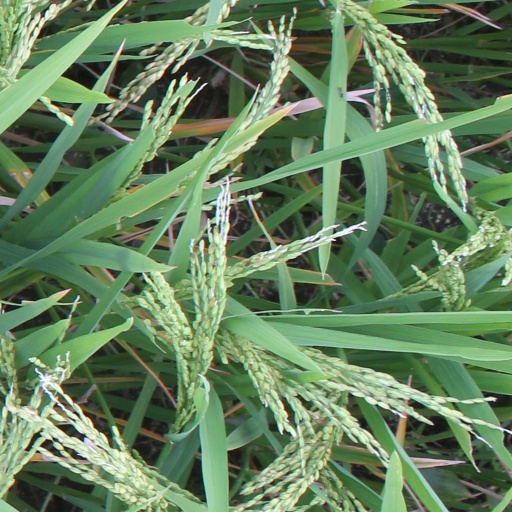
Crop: rice